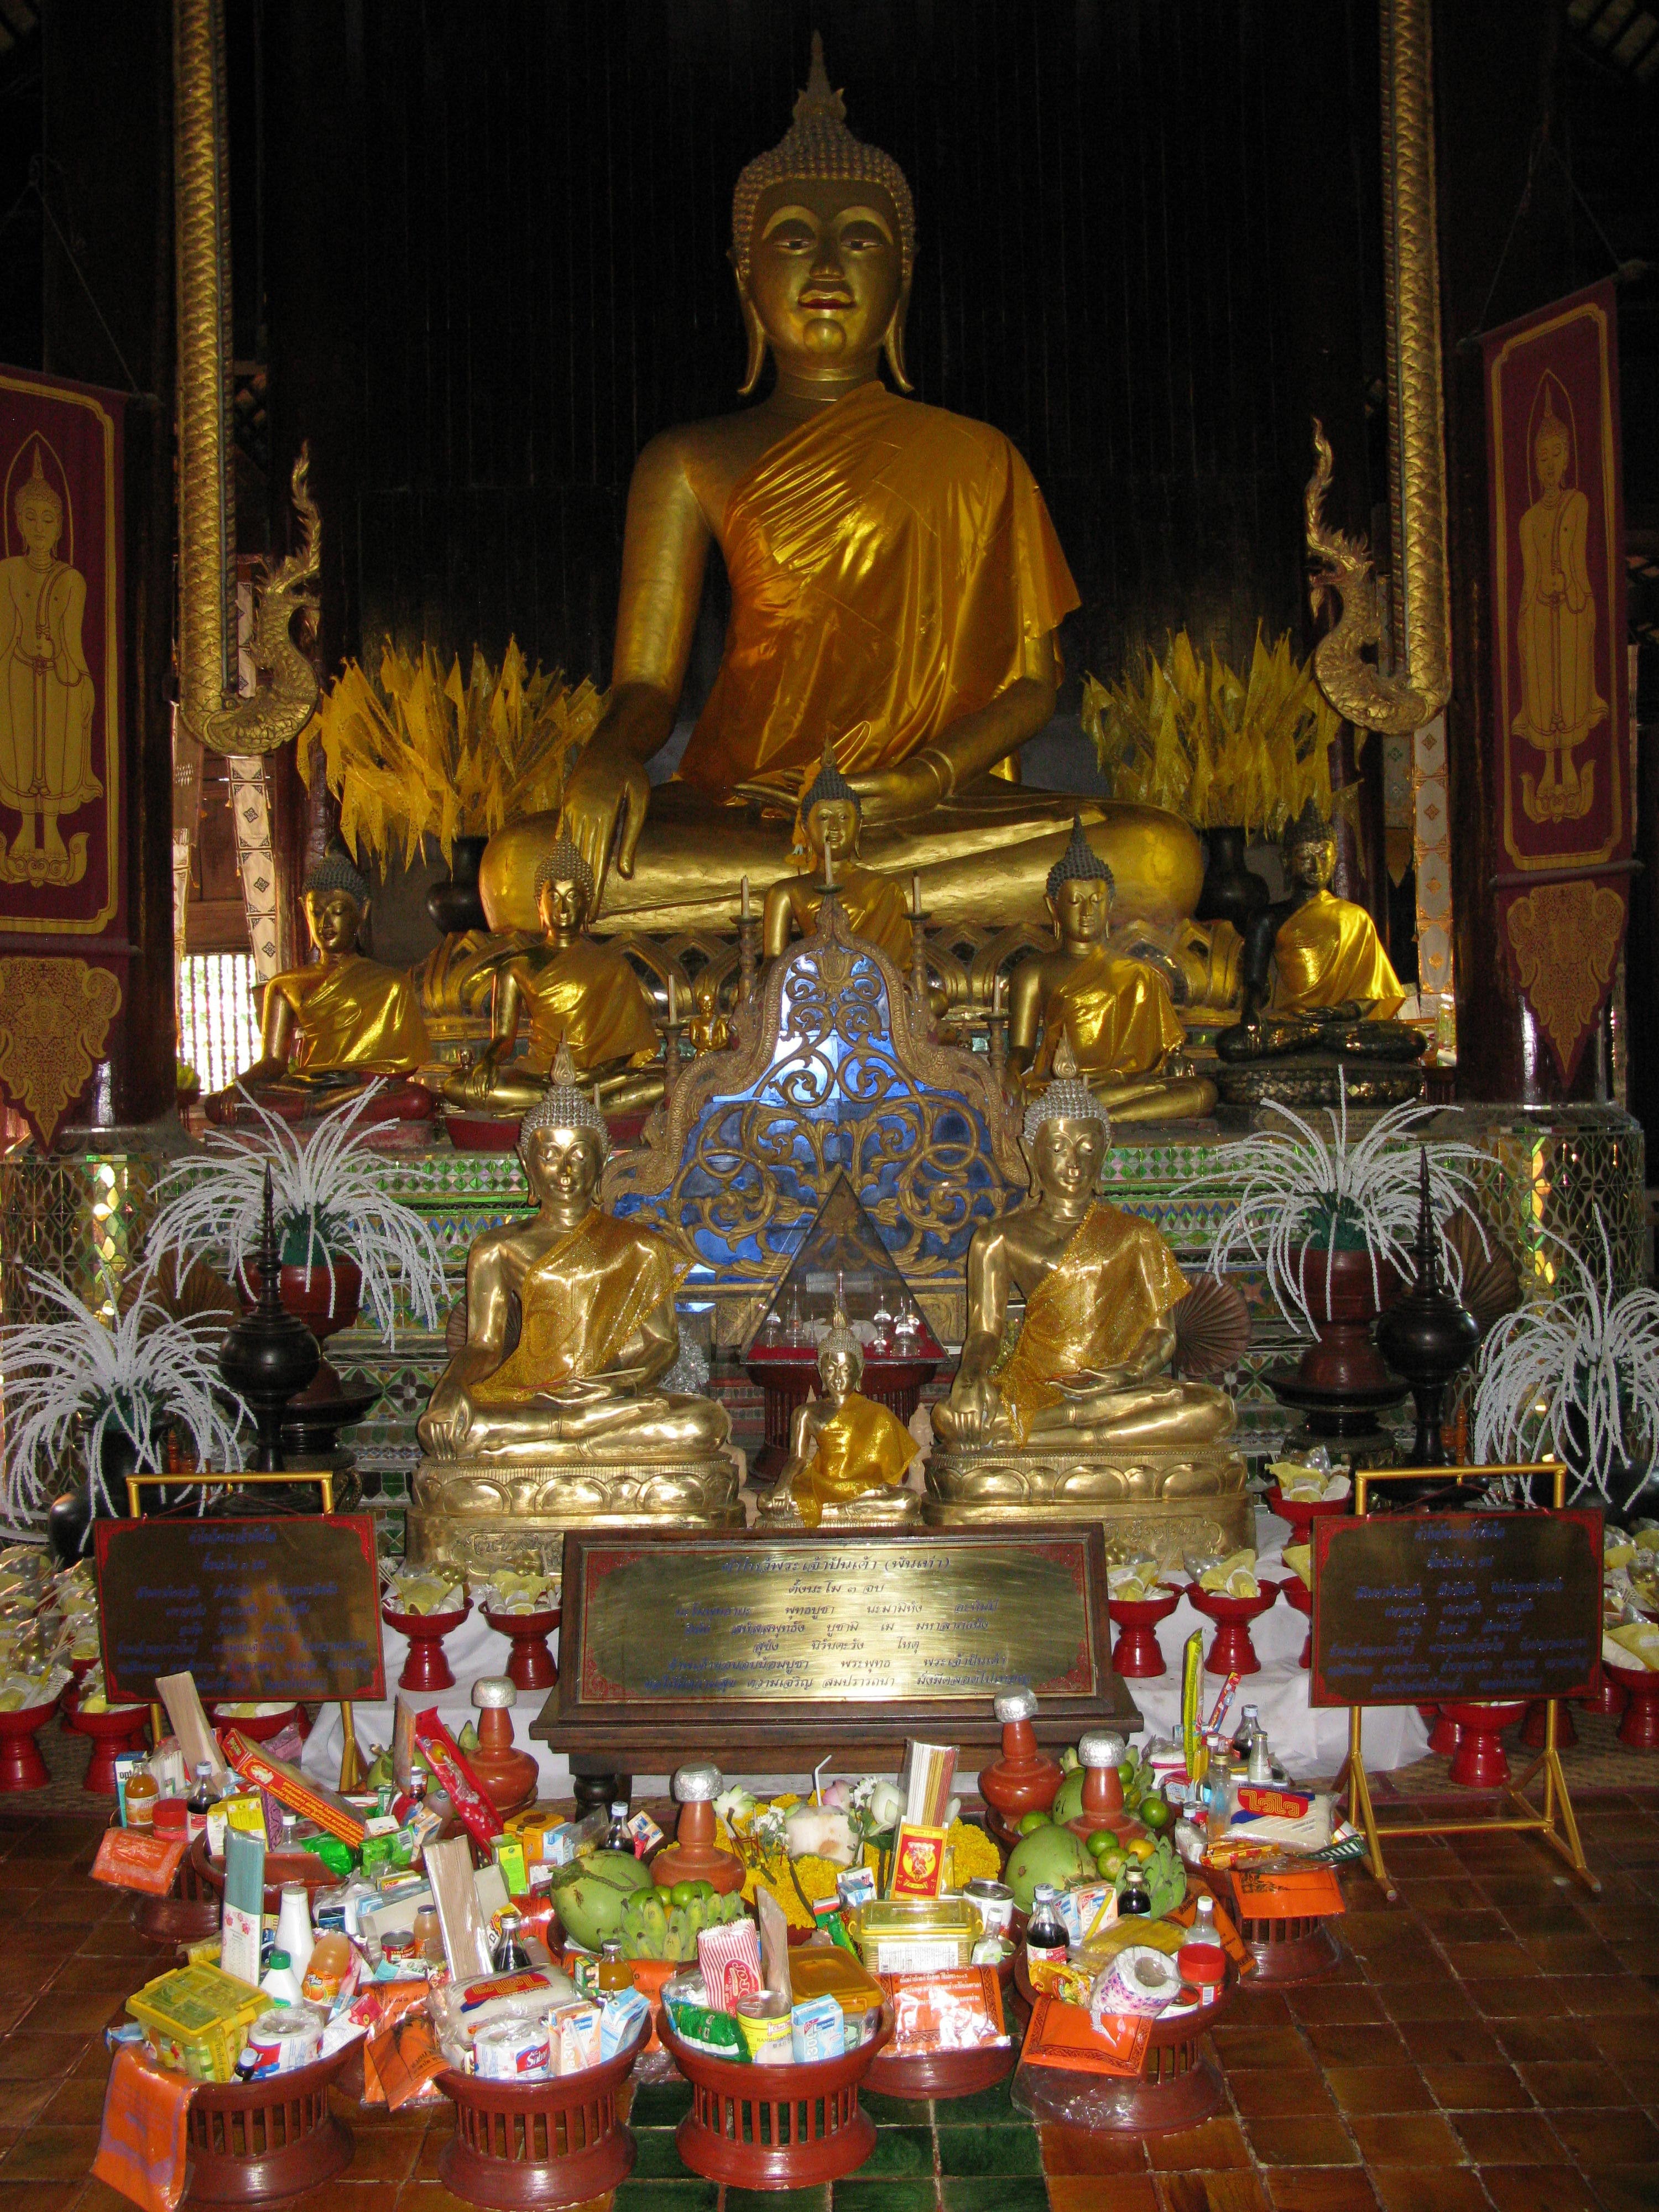
building, buddhism, place of worship, gold, temple, altar, shrine, buddha, wat, chiang mai, hindu temple, gautama buddha